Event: Nepal Earthquake
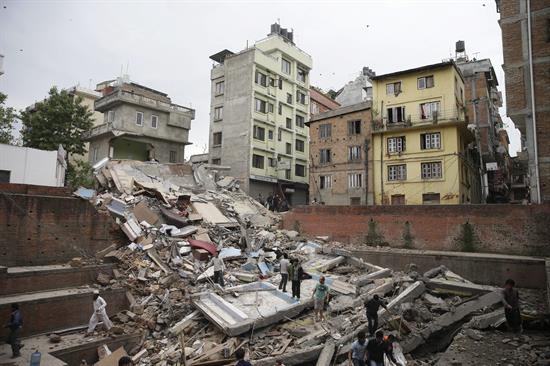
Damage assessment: damage